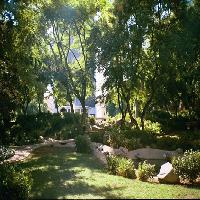
Weather: sun or clear